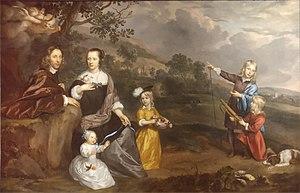
Charles Cotterell ou parfois Cottrell est un courtisan et traducteur anglais, maître de cérémonie à la cour de Charles Iᵉʳ et de Charles II d'Angleterre.